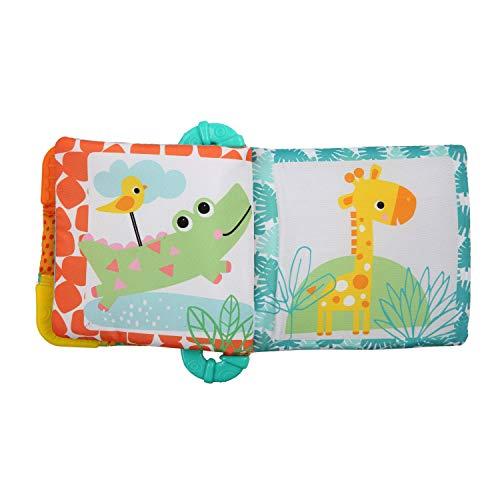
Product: Bright Starts Teethe & Read Toy, Style May Vary
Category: Baby Products | Baby Care | Pacifiers, Teethers & Teething Relief | Teethers
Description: Soft pages are made with teething corners.
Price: $4.99
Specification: ProductDimensions:8x1.5x8.6inches|ItemWeight:2.4ounces|ShippingWeight:2.4ounces(Viewshippingratesandpolicies)|ASIN:B001FV5UGW|Itemmodelnumber:8475|Manufacturerrecommendedage:3month-3years